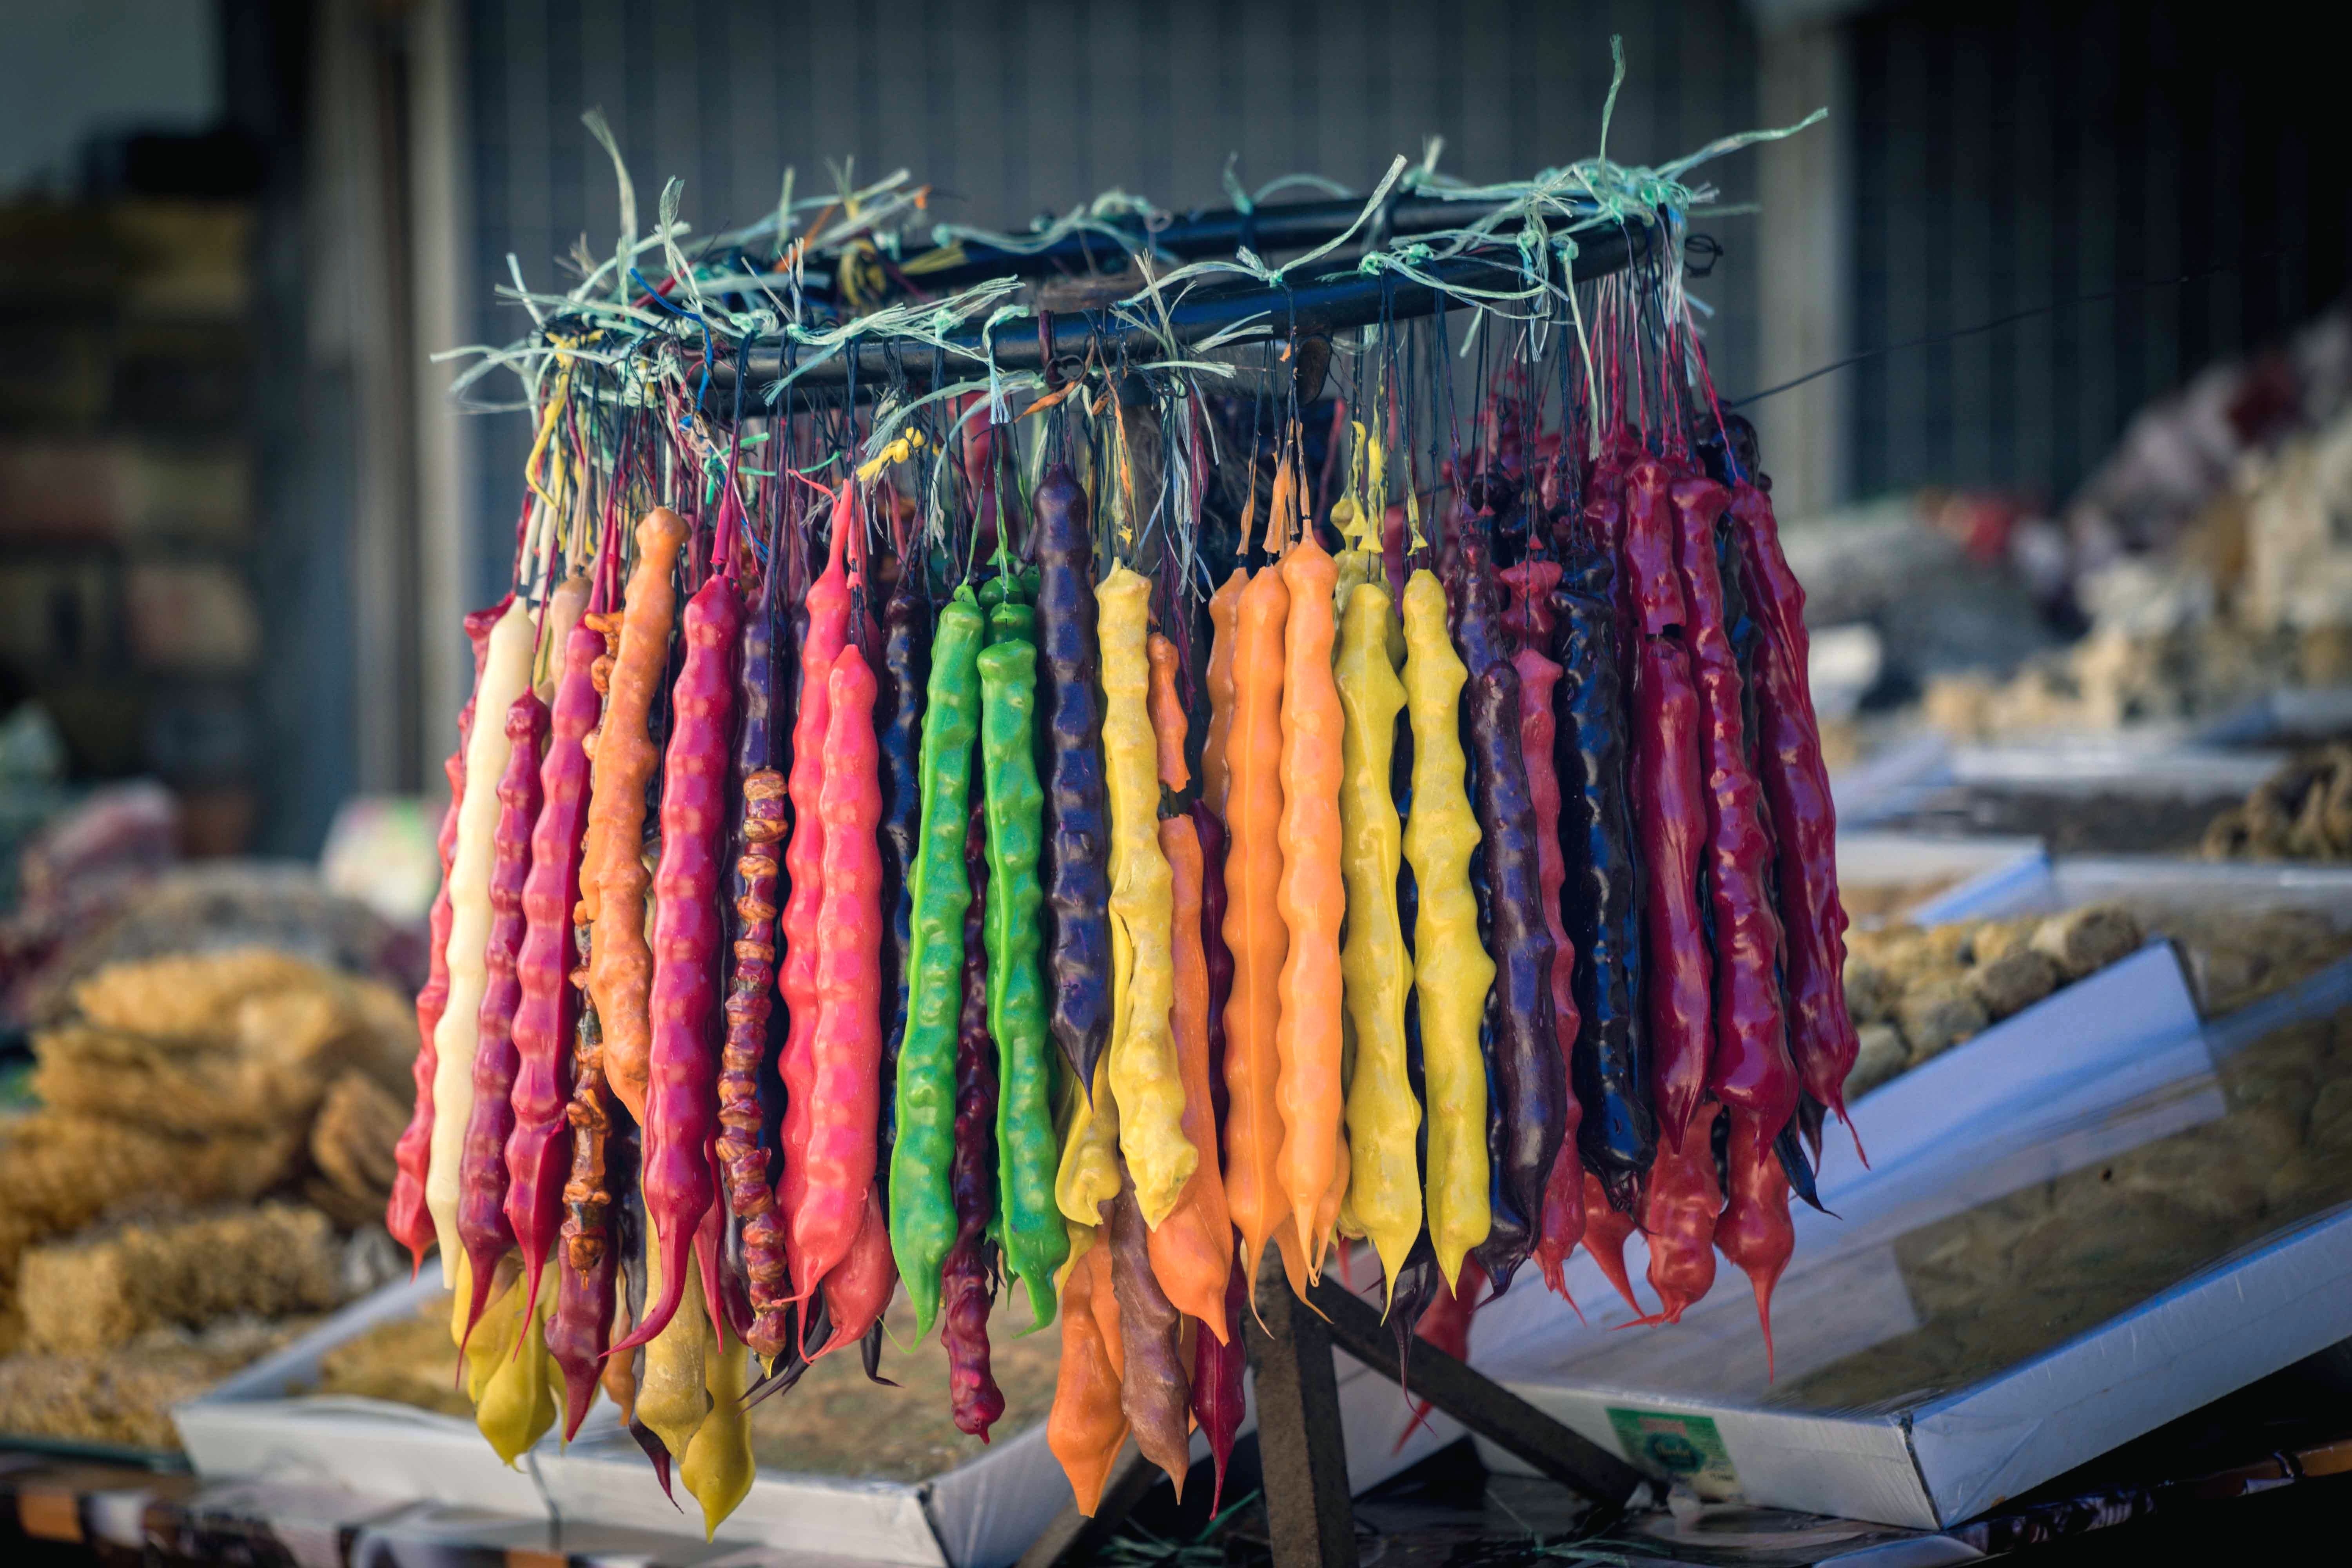
city, summer, vacation, color, bazaar, market, shopping, public space, textile, retail, crimea, churchkhela, oriental sweets, human settlement